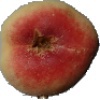
Label: peach_flat